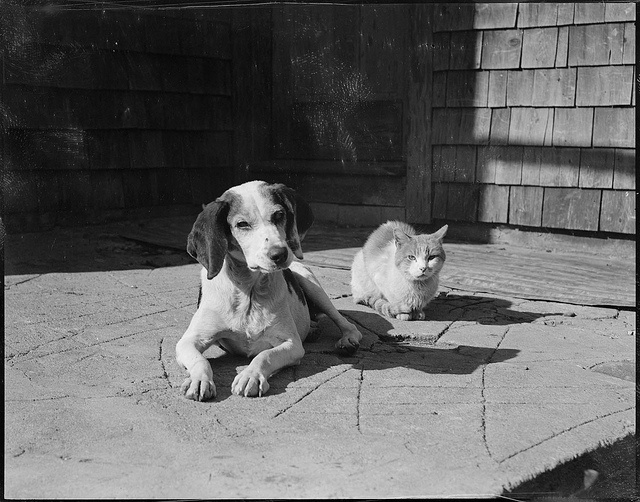
A day laying next to a cat on a cement block.
A dog and cat laying beside each other on a lonely street.
A dog and cat are laying on a patio side by side in harmony.
a cat and a dog are sitting together on the pavement
A dog and a cat are sitting on the ground.